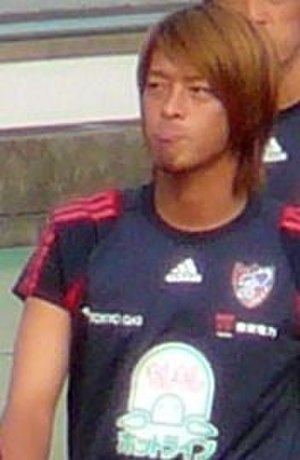
Hideki Sahara
Hideki Sahara er en tidligere japansk fodboldspiller.